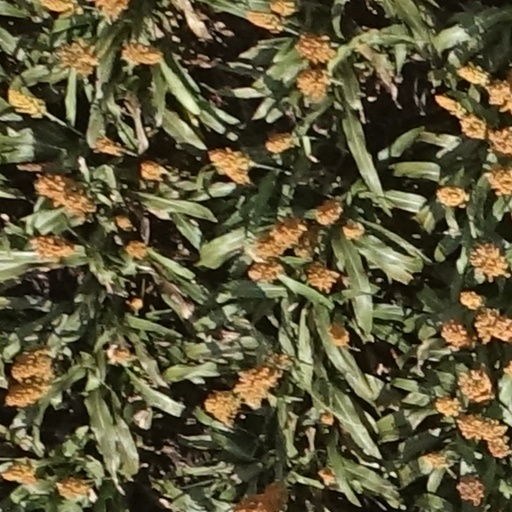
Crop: sorghum